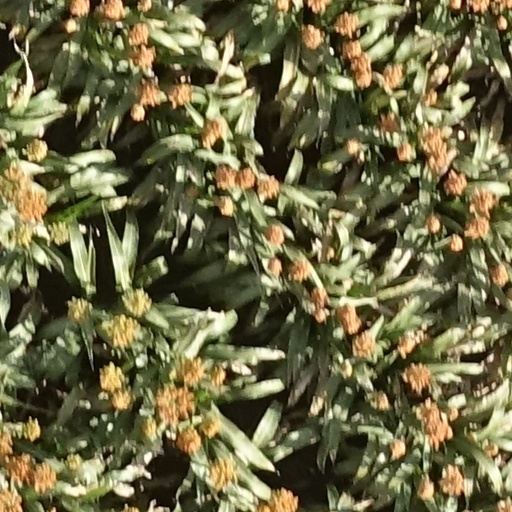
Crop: sorghum